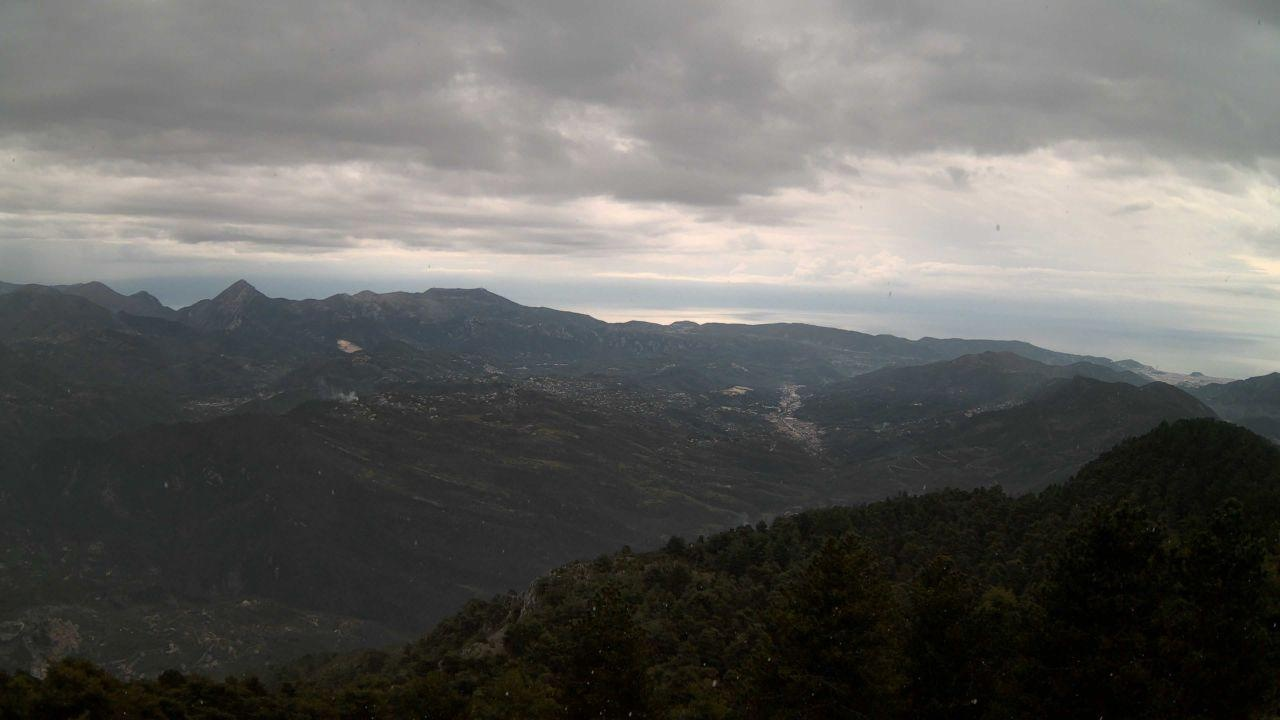
Fire: no
Smoke: yes